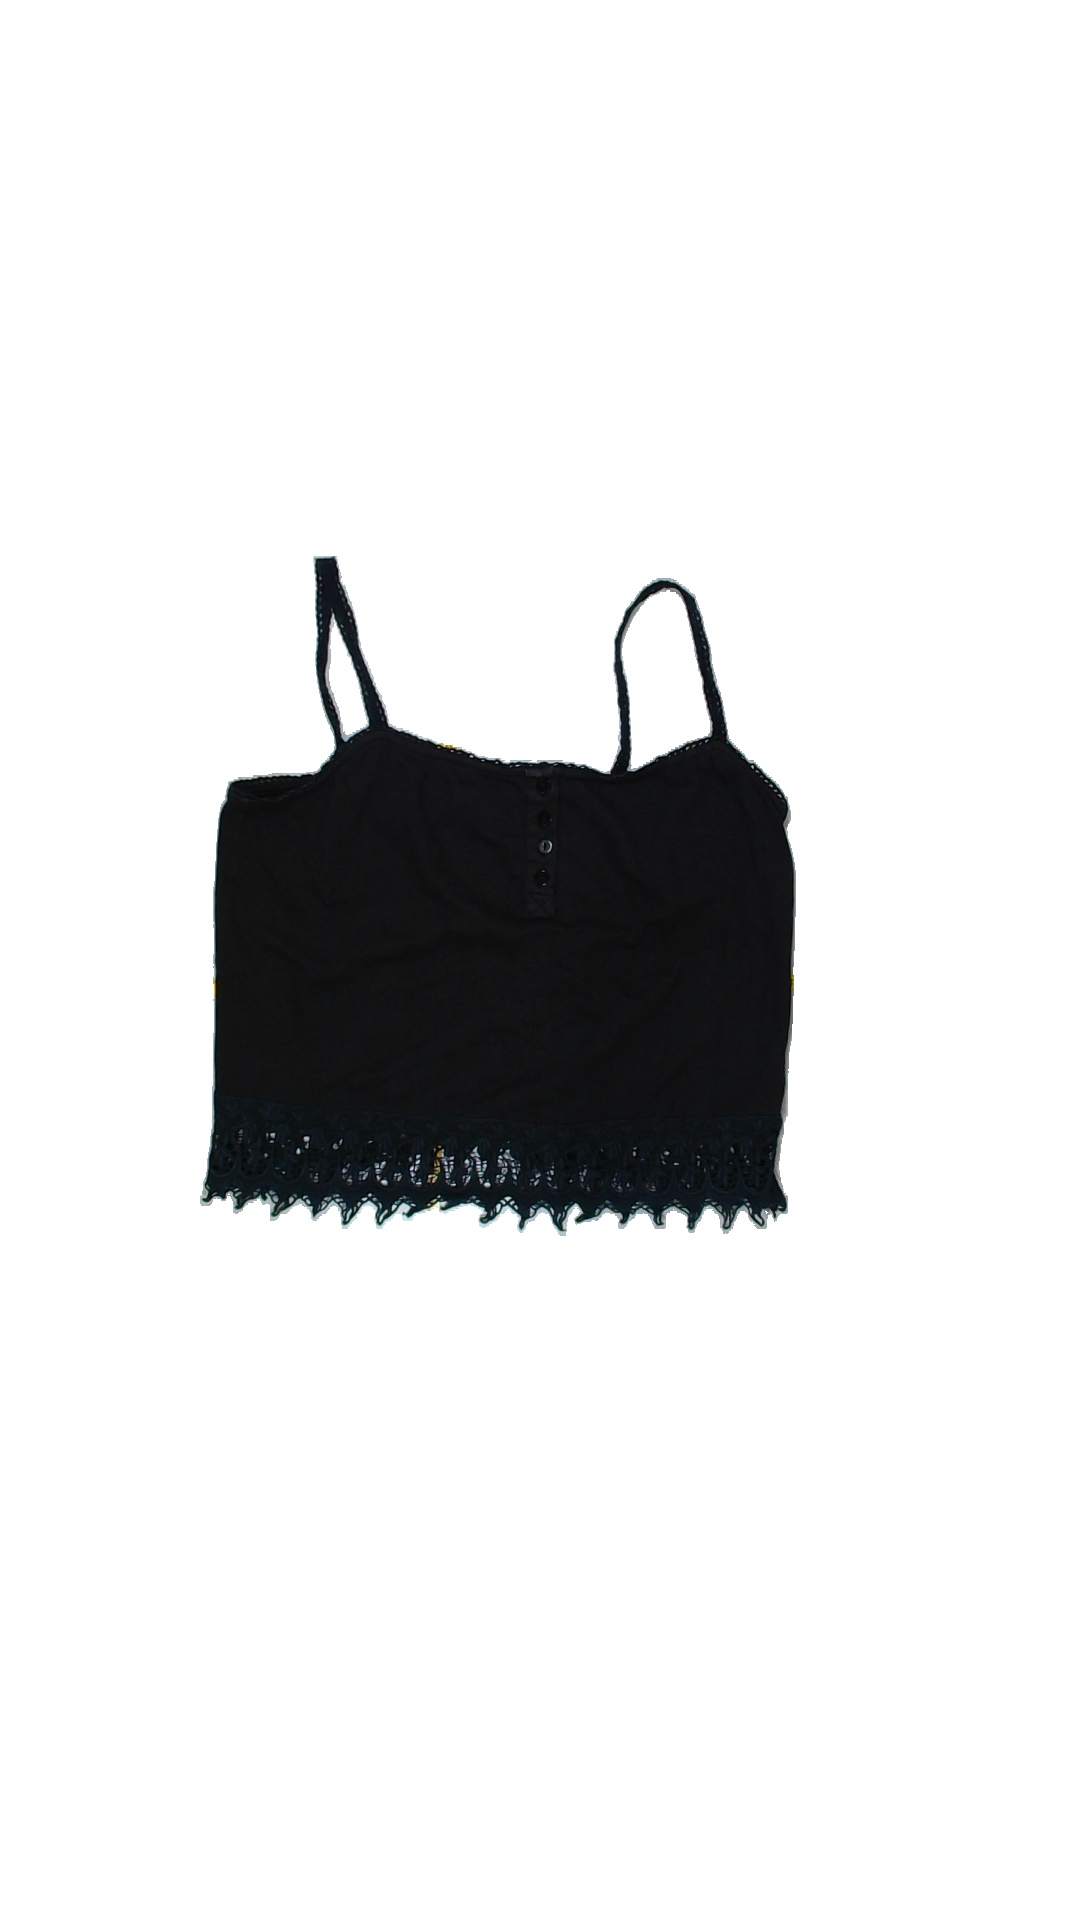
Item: Top (Ladies)
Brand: River Island
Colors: Black
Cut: Regular
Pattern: Plain
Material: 100% cotton
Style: No trend
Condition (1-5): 4
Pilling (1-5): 5
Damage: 1
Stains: No
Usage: Export
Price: <50